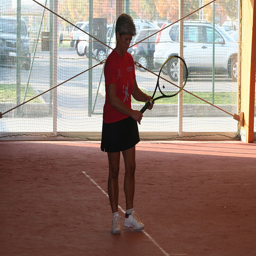
An older woman is holding a tennis racket in an indoor area.
a woman standing on a tennis court and holding a racket
A woman holding a tennis racquet on a court.
A woman preparing to serve a tennis ball.
A woman stands with a racket in hand, on an indoor court.